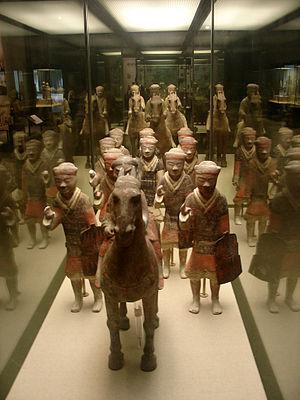
L'expansion vers le sud de la dynastie Han est une série d'expéditions et de campagnes militaires qui se déroulent dans une région qui correspond maintenant a la Chine du Sud et au nord du Viêt Nam. Ces campagnes militaires commencent réellement durant la dynastie Qin et continuent durant la dynastie Han, qui lui succède. Elles visent principalement les tribus du peuple Yue et conduisent à l'annexion des royaumes de Minyue et des Ou de l'Est, tous deux peuplés par les tribus du peuple Yue, en 135 av. J.-C. et 111 av. J.-C., du Nanyue en 111 av. J.-C. et du royaume de Dian en 109 av. J.-C.
La Guerre Han–Xiongnu, ou Guerre Sino-Xiongnu, est une série de batailles qui opposent la dynastie chinoise des Han et la confédération des peuples nomades Xiongnu, entre 133 av. J.-C. et l'an 89. C'est sous le règne de l’empereur Han Wudi, que l’empire Han passe d'une politique étrangère relativement passive à une stratégie offensive, à la fois pour faire face aux incursions de plus en plus nombreuses des Xiongnu à la frontière Nord et également pour étendre le territoire de l'empire. En 133 av. J.-C., le conflit dégénère en une véritable guerre, lorsque le Chanyu des Xiongnu se rend compte que les Han s’apprêtaient à lui tendre une embuscade à Mayi. La Cour des Han décide alors d'envoyer plusieurs expéditions militaires vers les régions situées dans l'Ordos, le Corridor du Hexi et le désert de Gobi, afin de les conquérir et d'en expulser les Xiongnu. Après bien des combats, les Han atteignent tous leurs objectifs.
La Révolte des Sourcils rouges, aussi appelée Chimei est un terme qui désigne un des deux grands mouvements de révoltes paysannes contre la courte dynastie Xin de Wang Mang; l'autre mouvement étant celui des Lulins. Cette multiplication des révoltes est liée à l'incompétence de Wang Mang, à l'échec de ses réformes et en particulier celui de sa réforme agraire, auxquels se rajoute une grave inondation du fleuve Jaune. Cette révolte débute en l'an 17 et doit son nom au fait que les révoltés se teignent les sourcils en rouge pour se reconnaître entre eux.